United Record Pressing

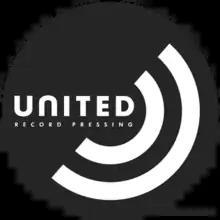
The United logo

United Record Pressing (founded as Southern Plastics) is a vinyl pressing plant located in Nashville, Tennessee, that has been in operation since 1949. United has pressed records for such artists as the Beatles, Stevie Wonder, Michael Jackson, Jack White, Adele, Mumford & Sons, Hank Williams Jr., Marie Osmond, Tammy Wynette, Loretta Lynn, Dolly Parton, Lady Antebellum, Justin Timberlake, Kanye West, Kings of Leon, Fall Out Boy, Kendrick Lamar, the Black Keys, the Roots, and Radiohead.